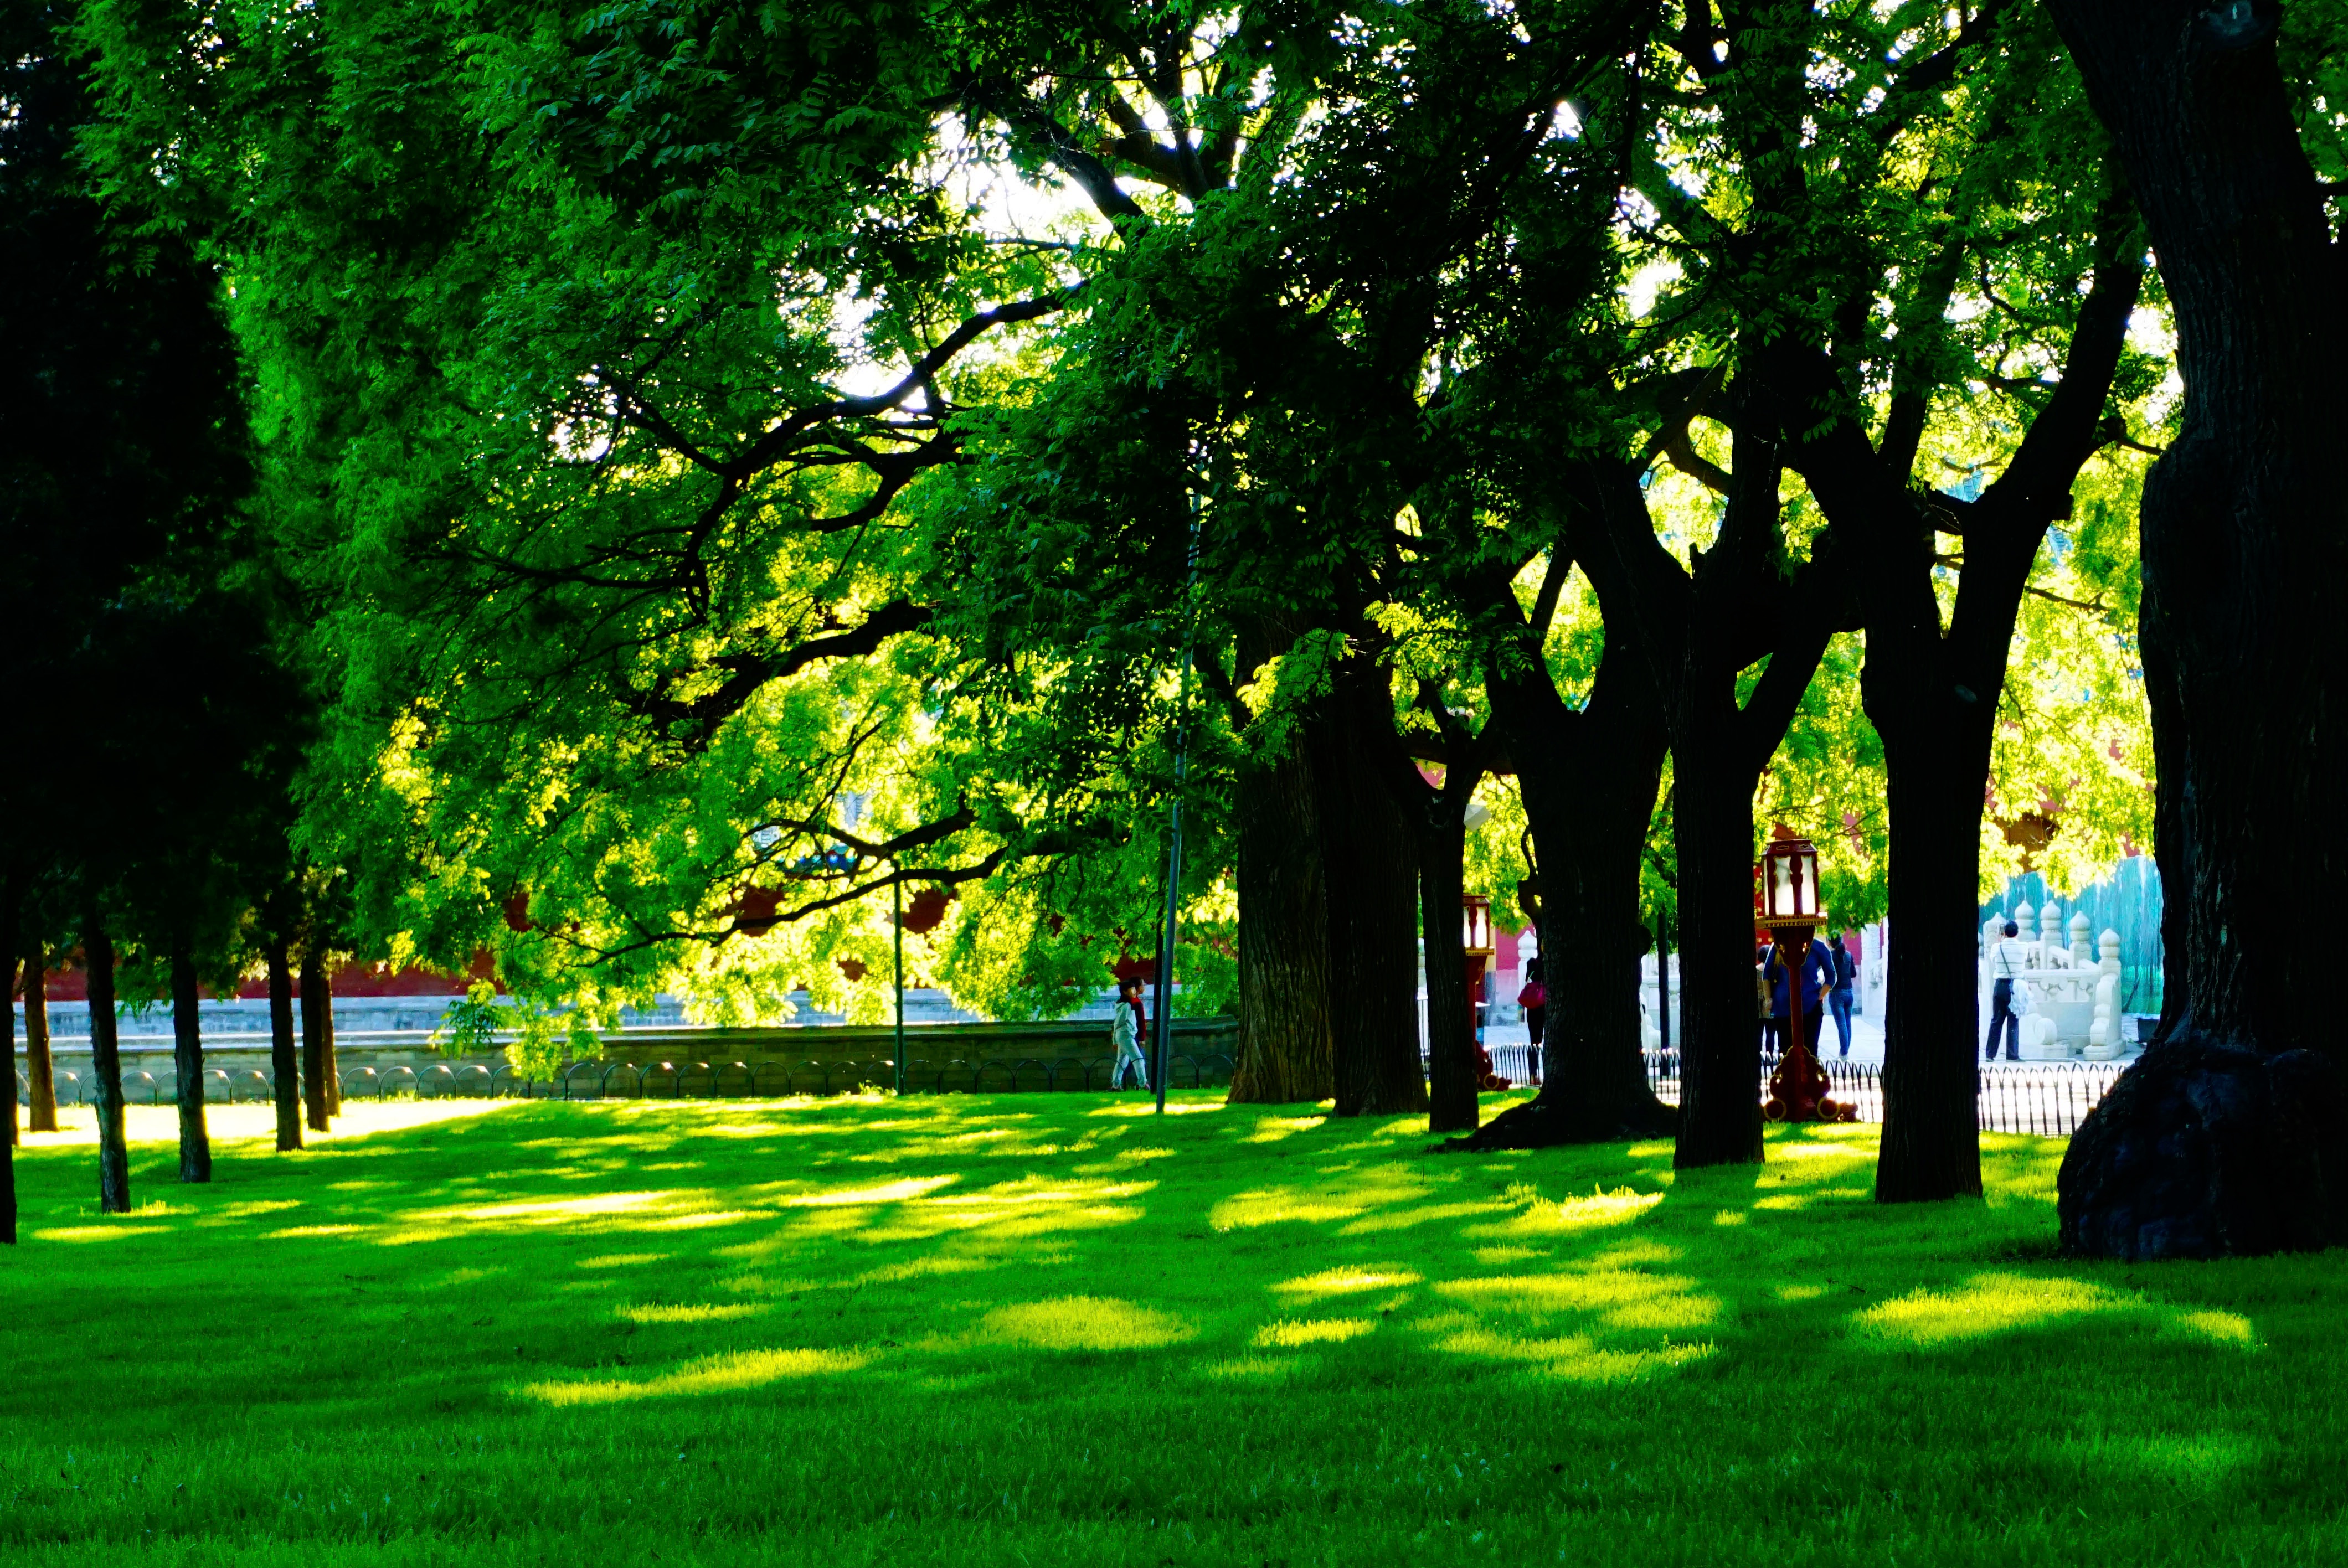
tree, grass, plant, lawn, sunlight, leaf, flower, green, autumn, park, garden, woodland, woody plant